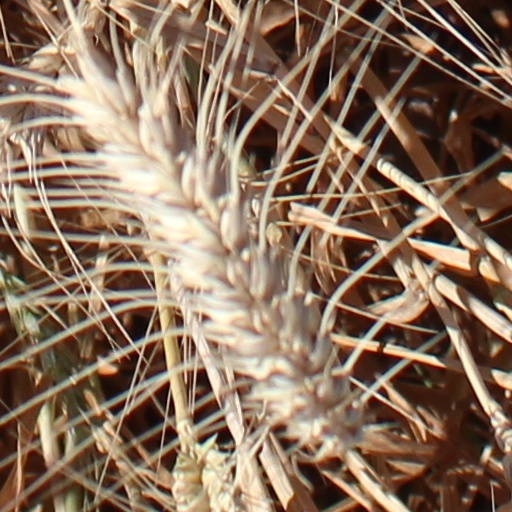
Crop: wheat